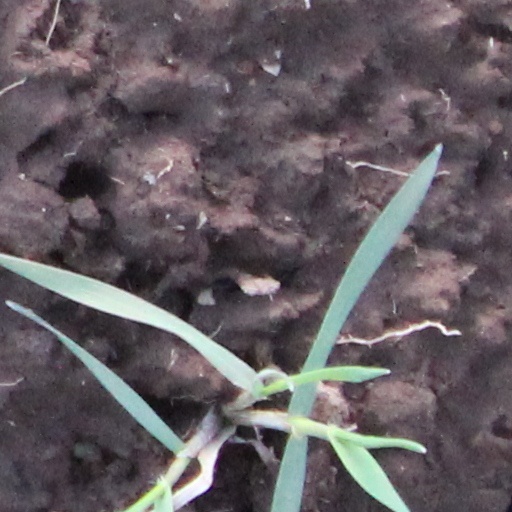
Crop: wheat